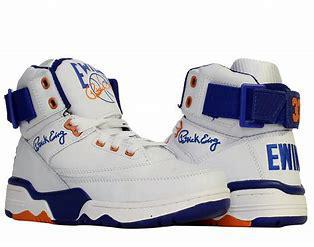
Brand: Ewing
Model: 33 Hi